DNA replication stress

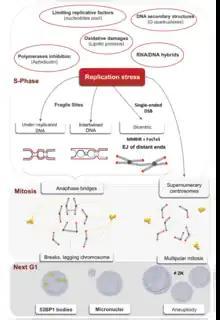
Replication stress and its consequences in mitosis

DNA replication stress refers to the state of a cell whose genome is exposed to various stresses. The events that contribute to replication stress occur during DNA replication, and can result in a stalled replication fork.